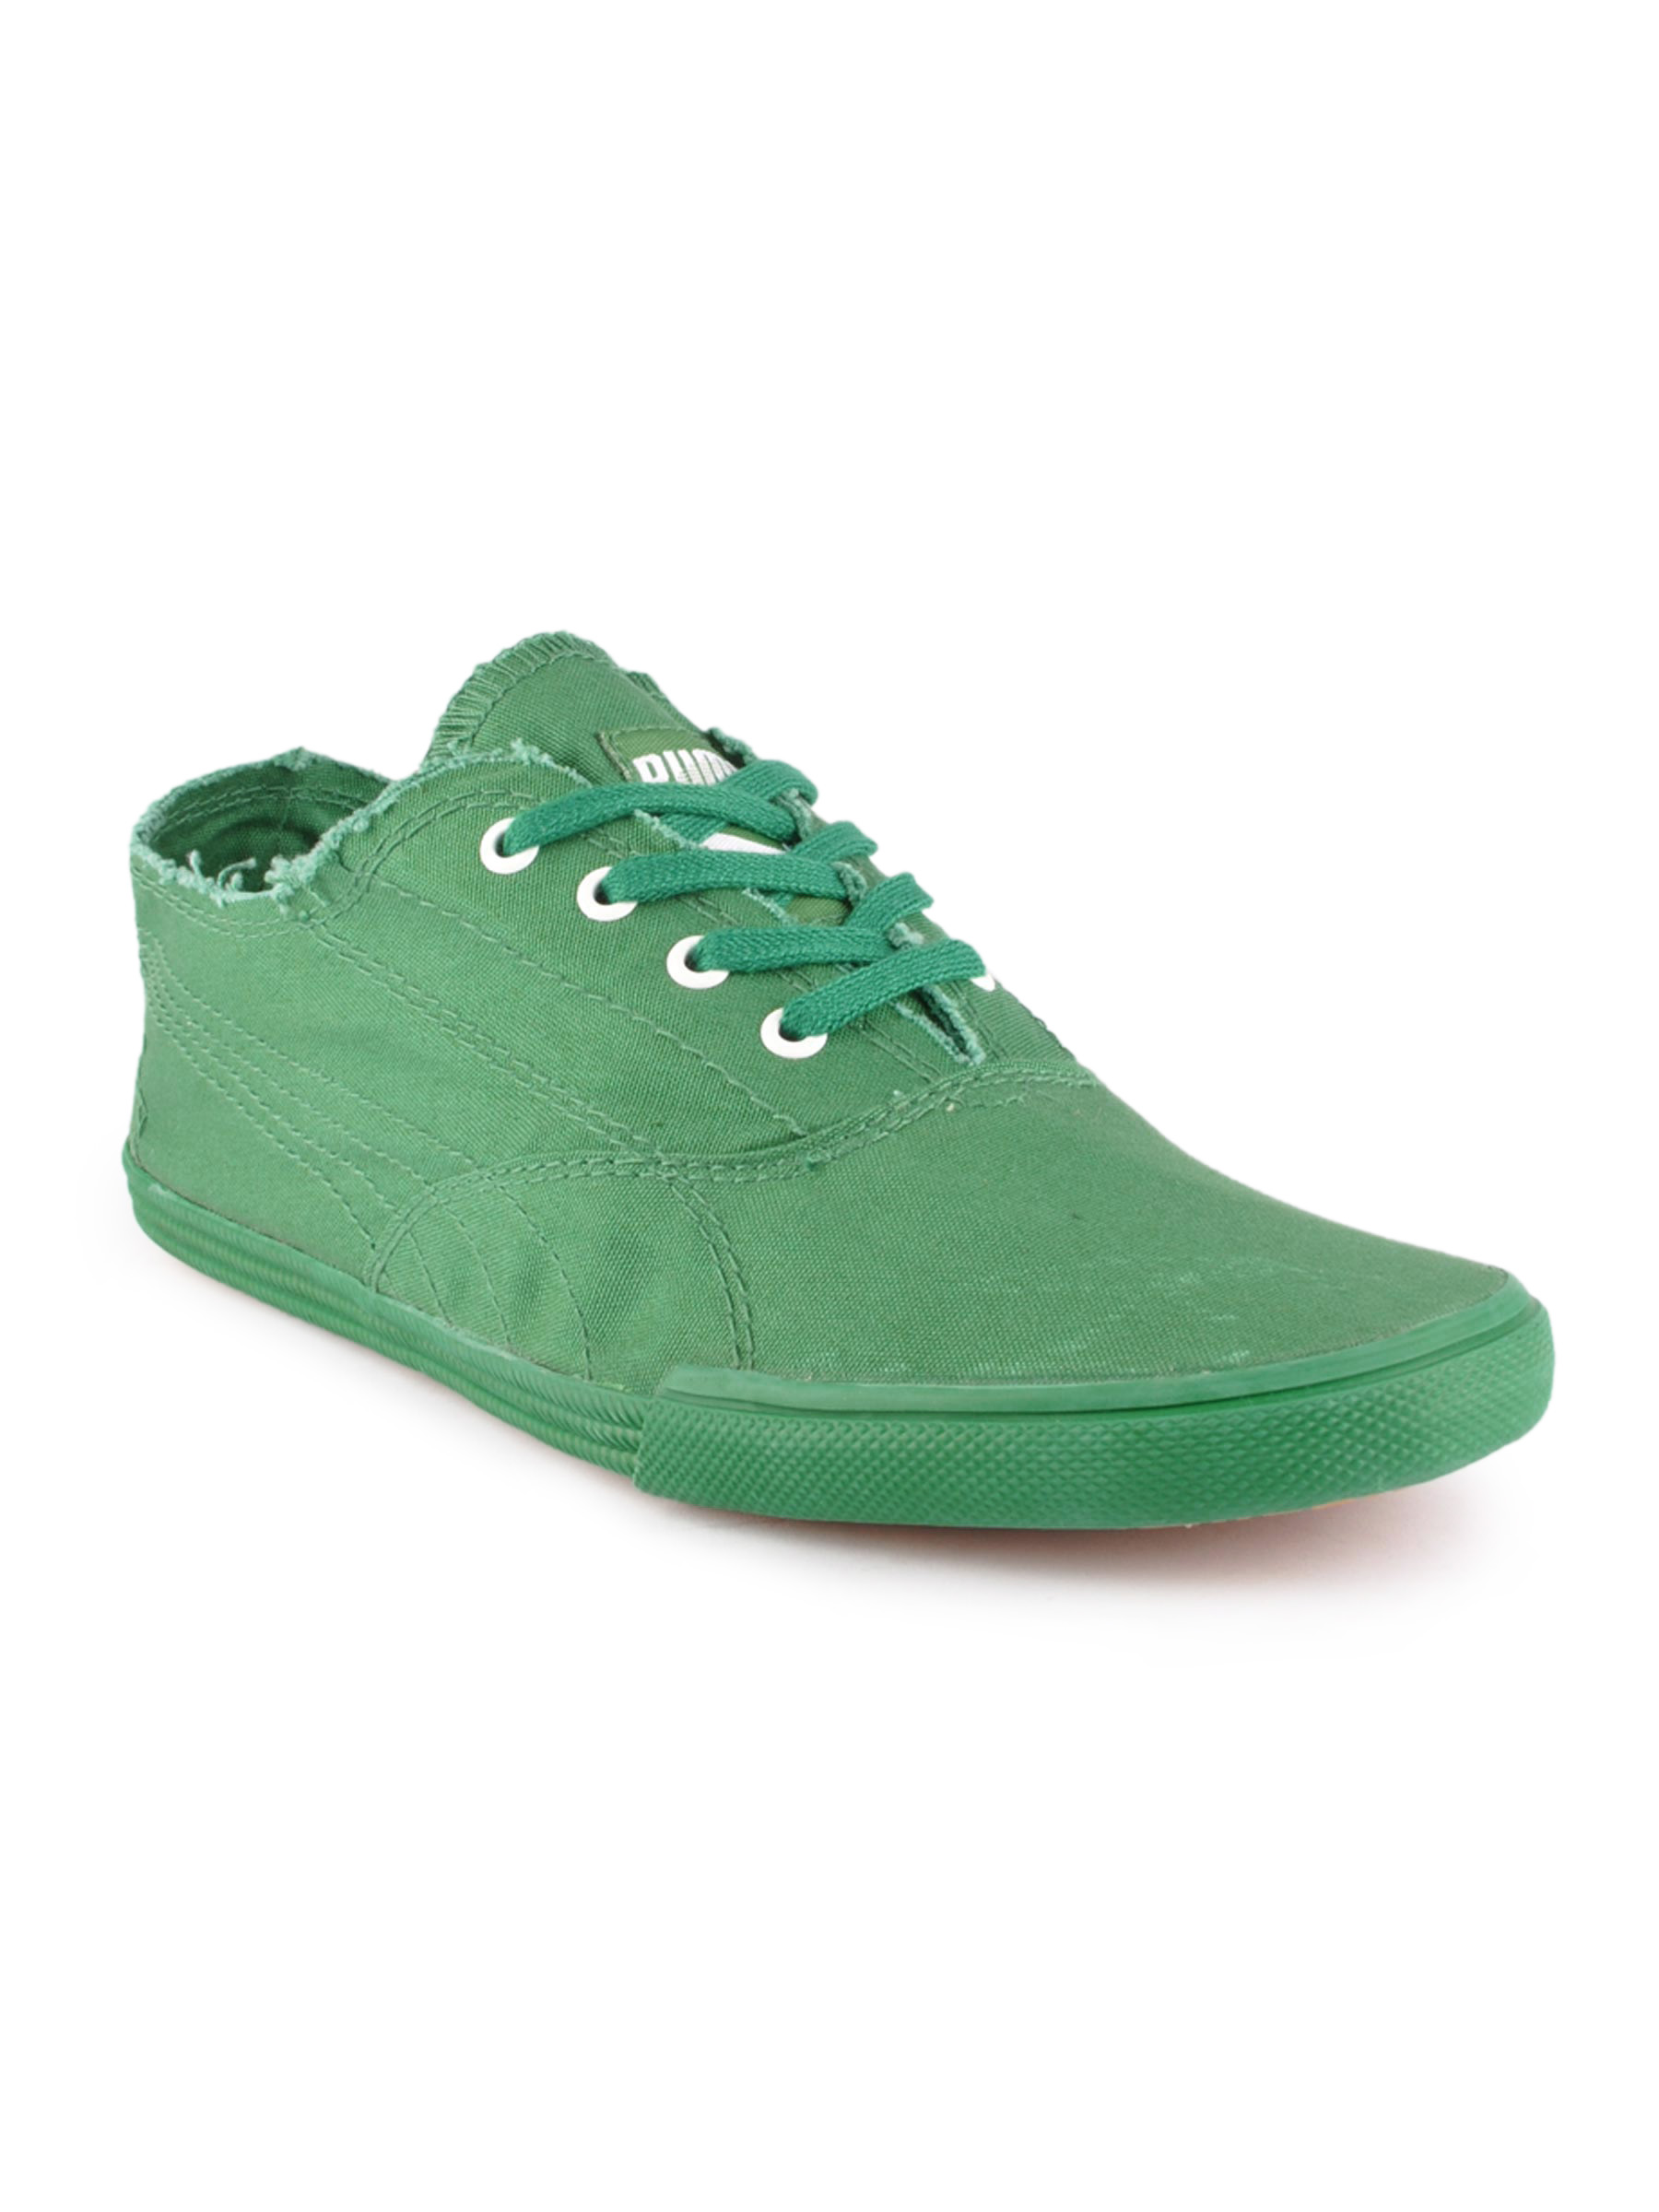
Puma Men Eco ortholite Green Casual Shoes
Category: Footwear / Shoes / Casual Shoes
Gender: Men
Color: Green
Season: Fall 2011
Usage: Casual